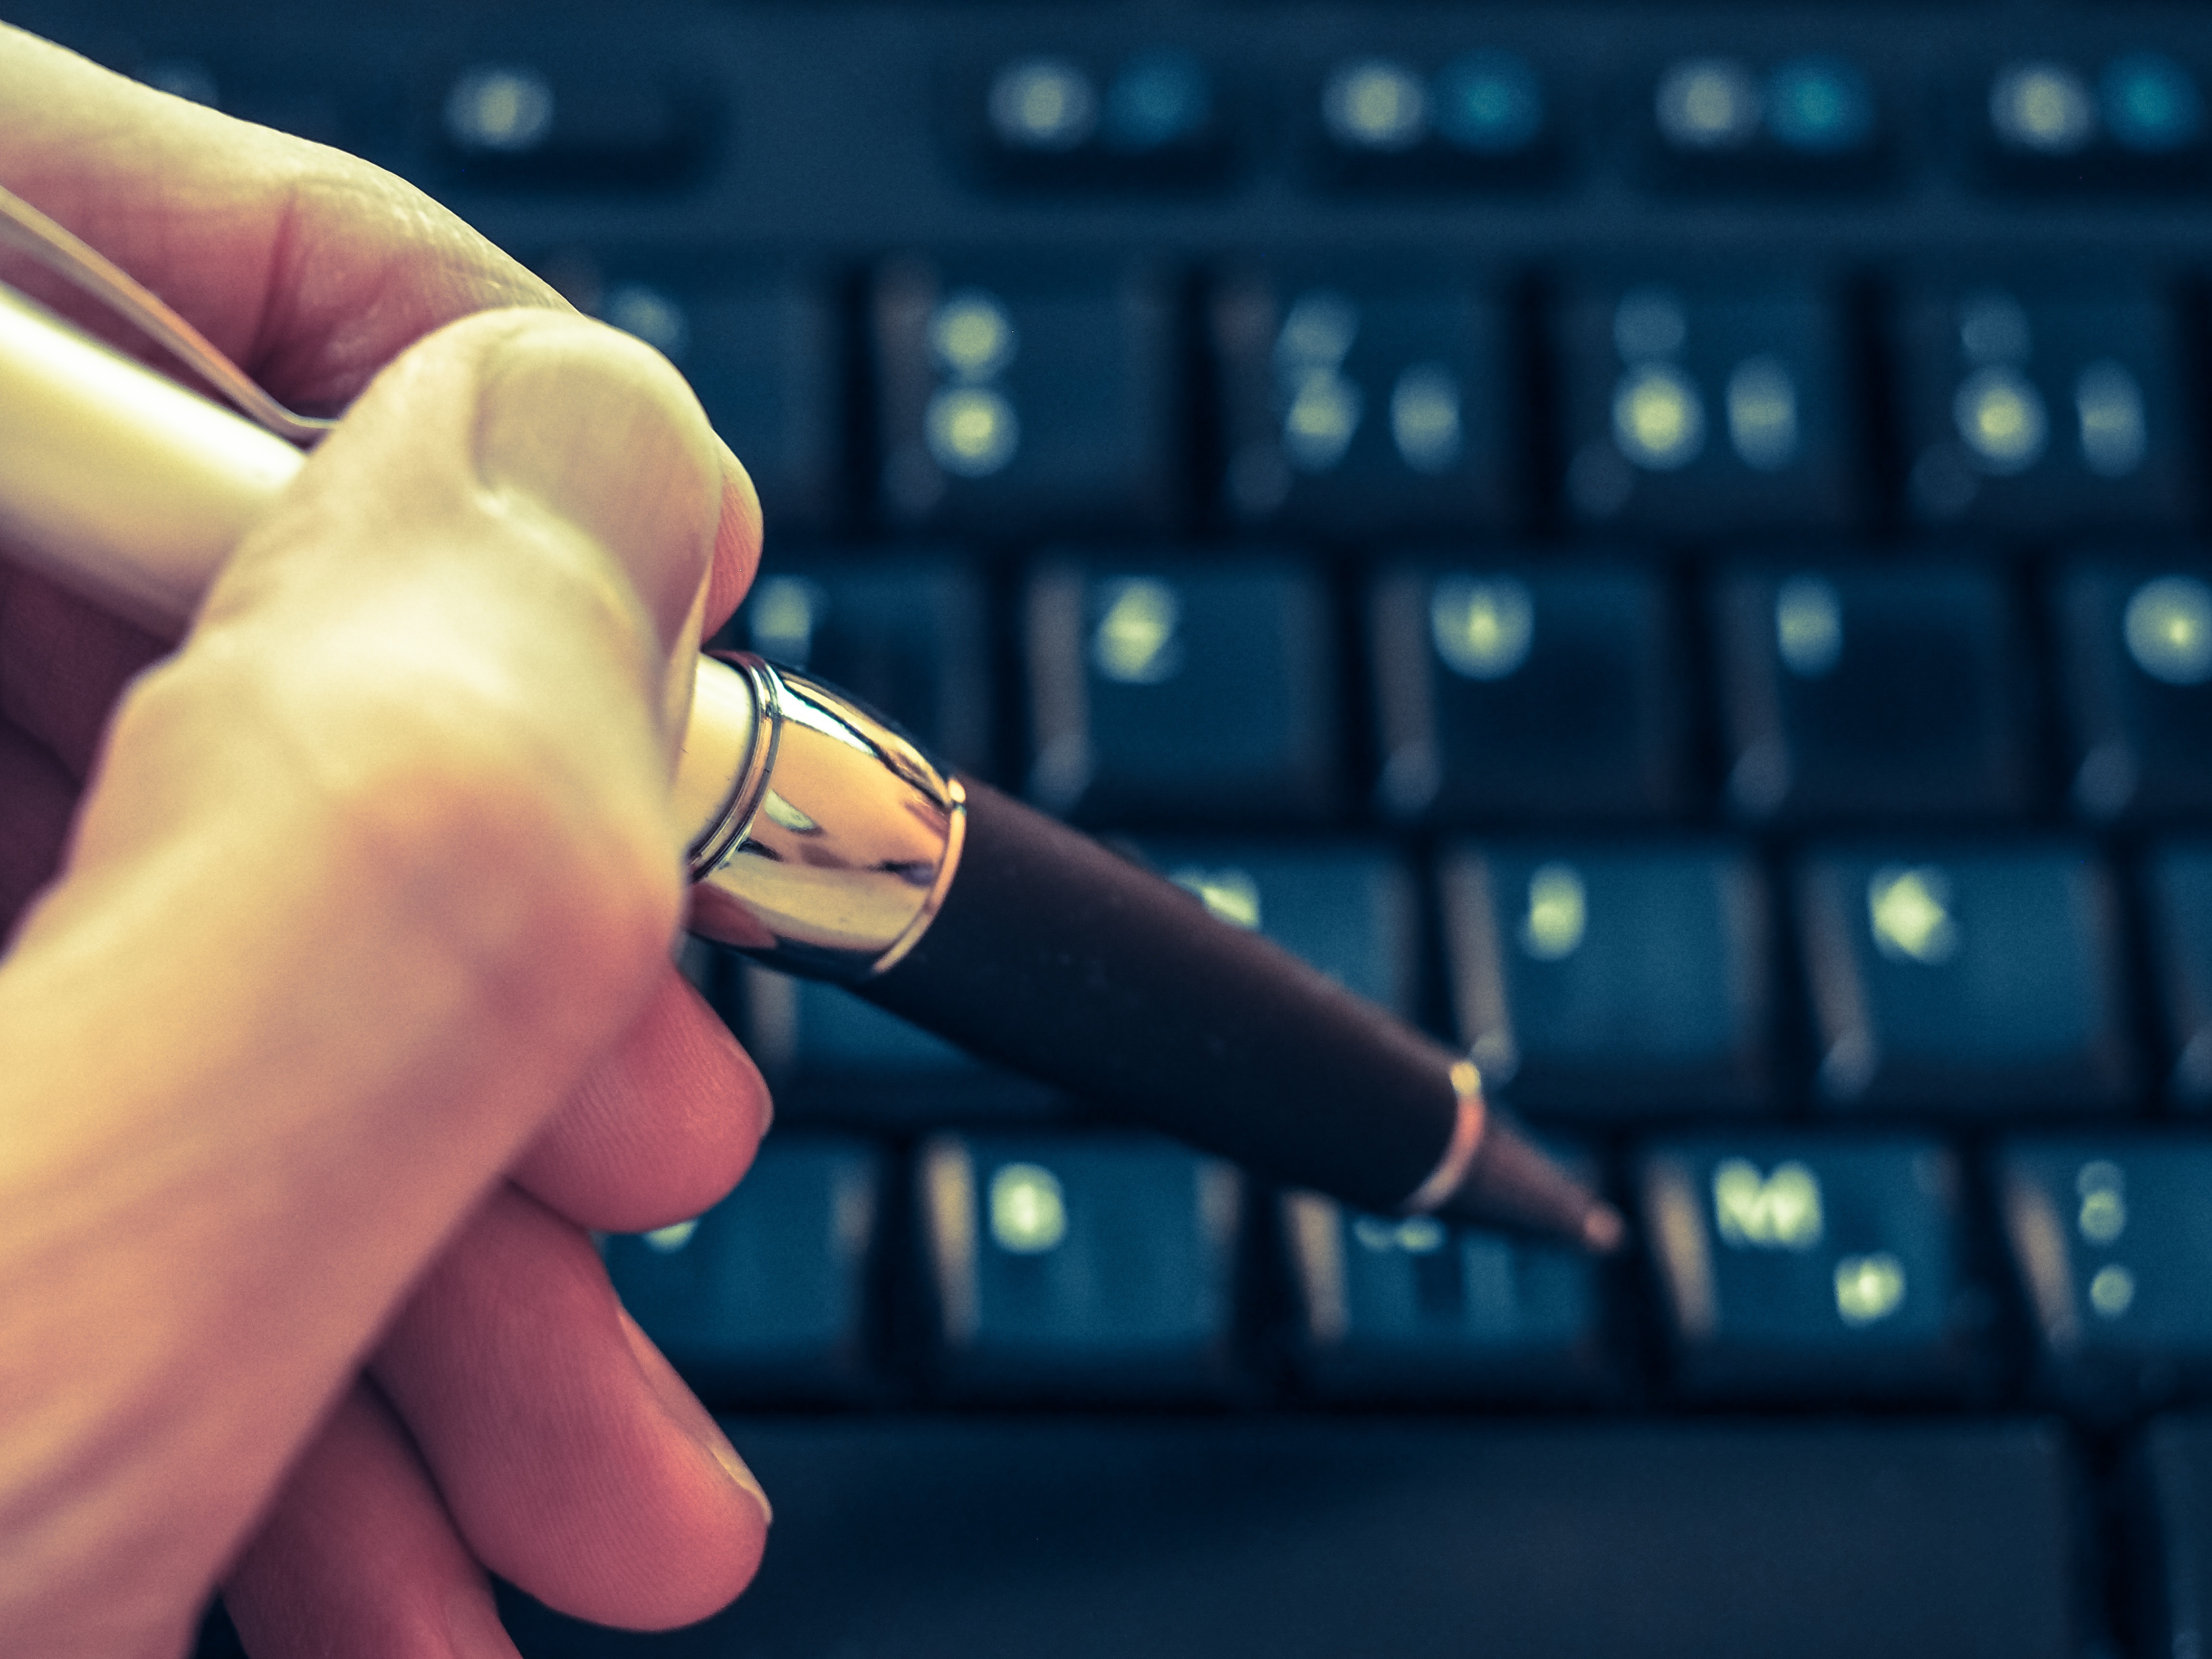
writing, hand, keyboard, technology, pen, finger, macro, close, close up, font, tap, letters, input, leave, computer keyboard, input device